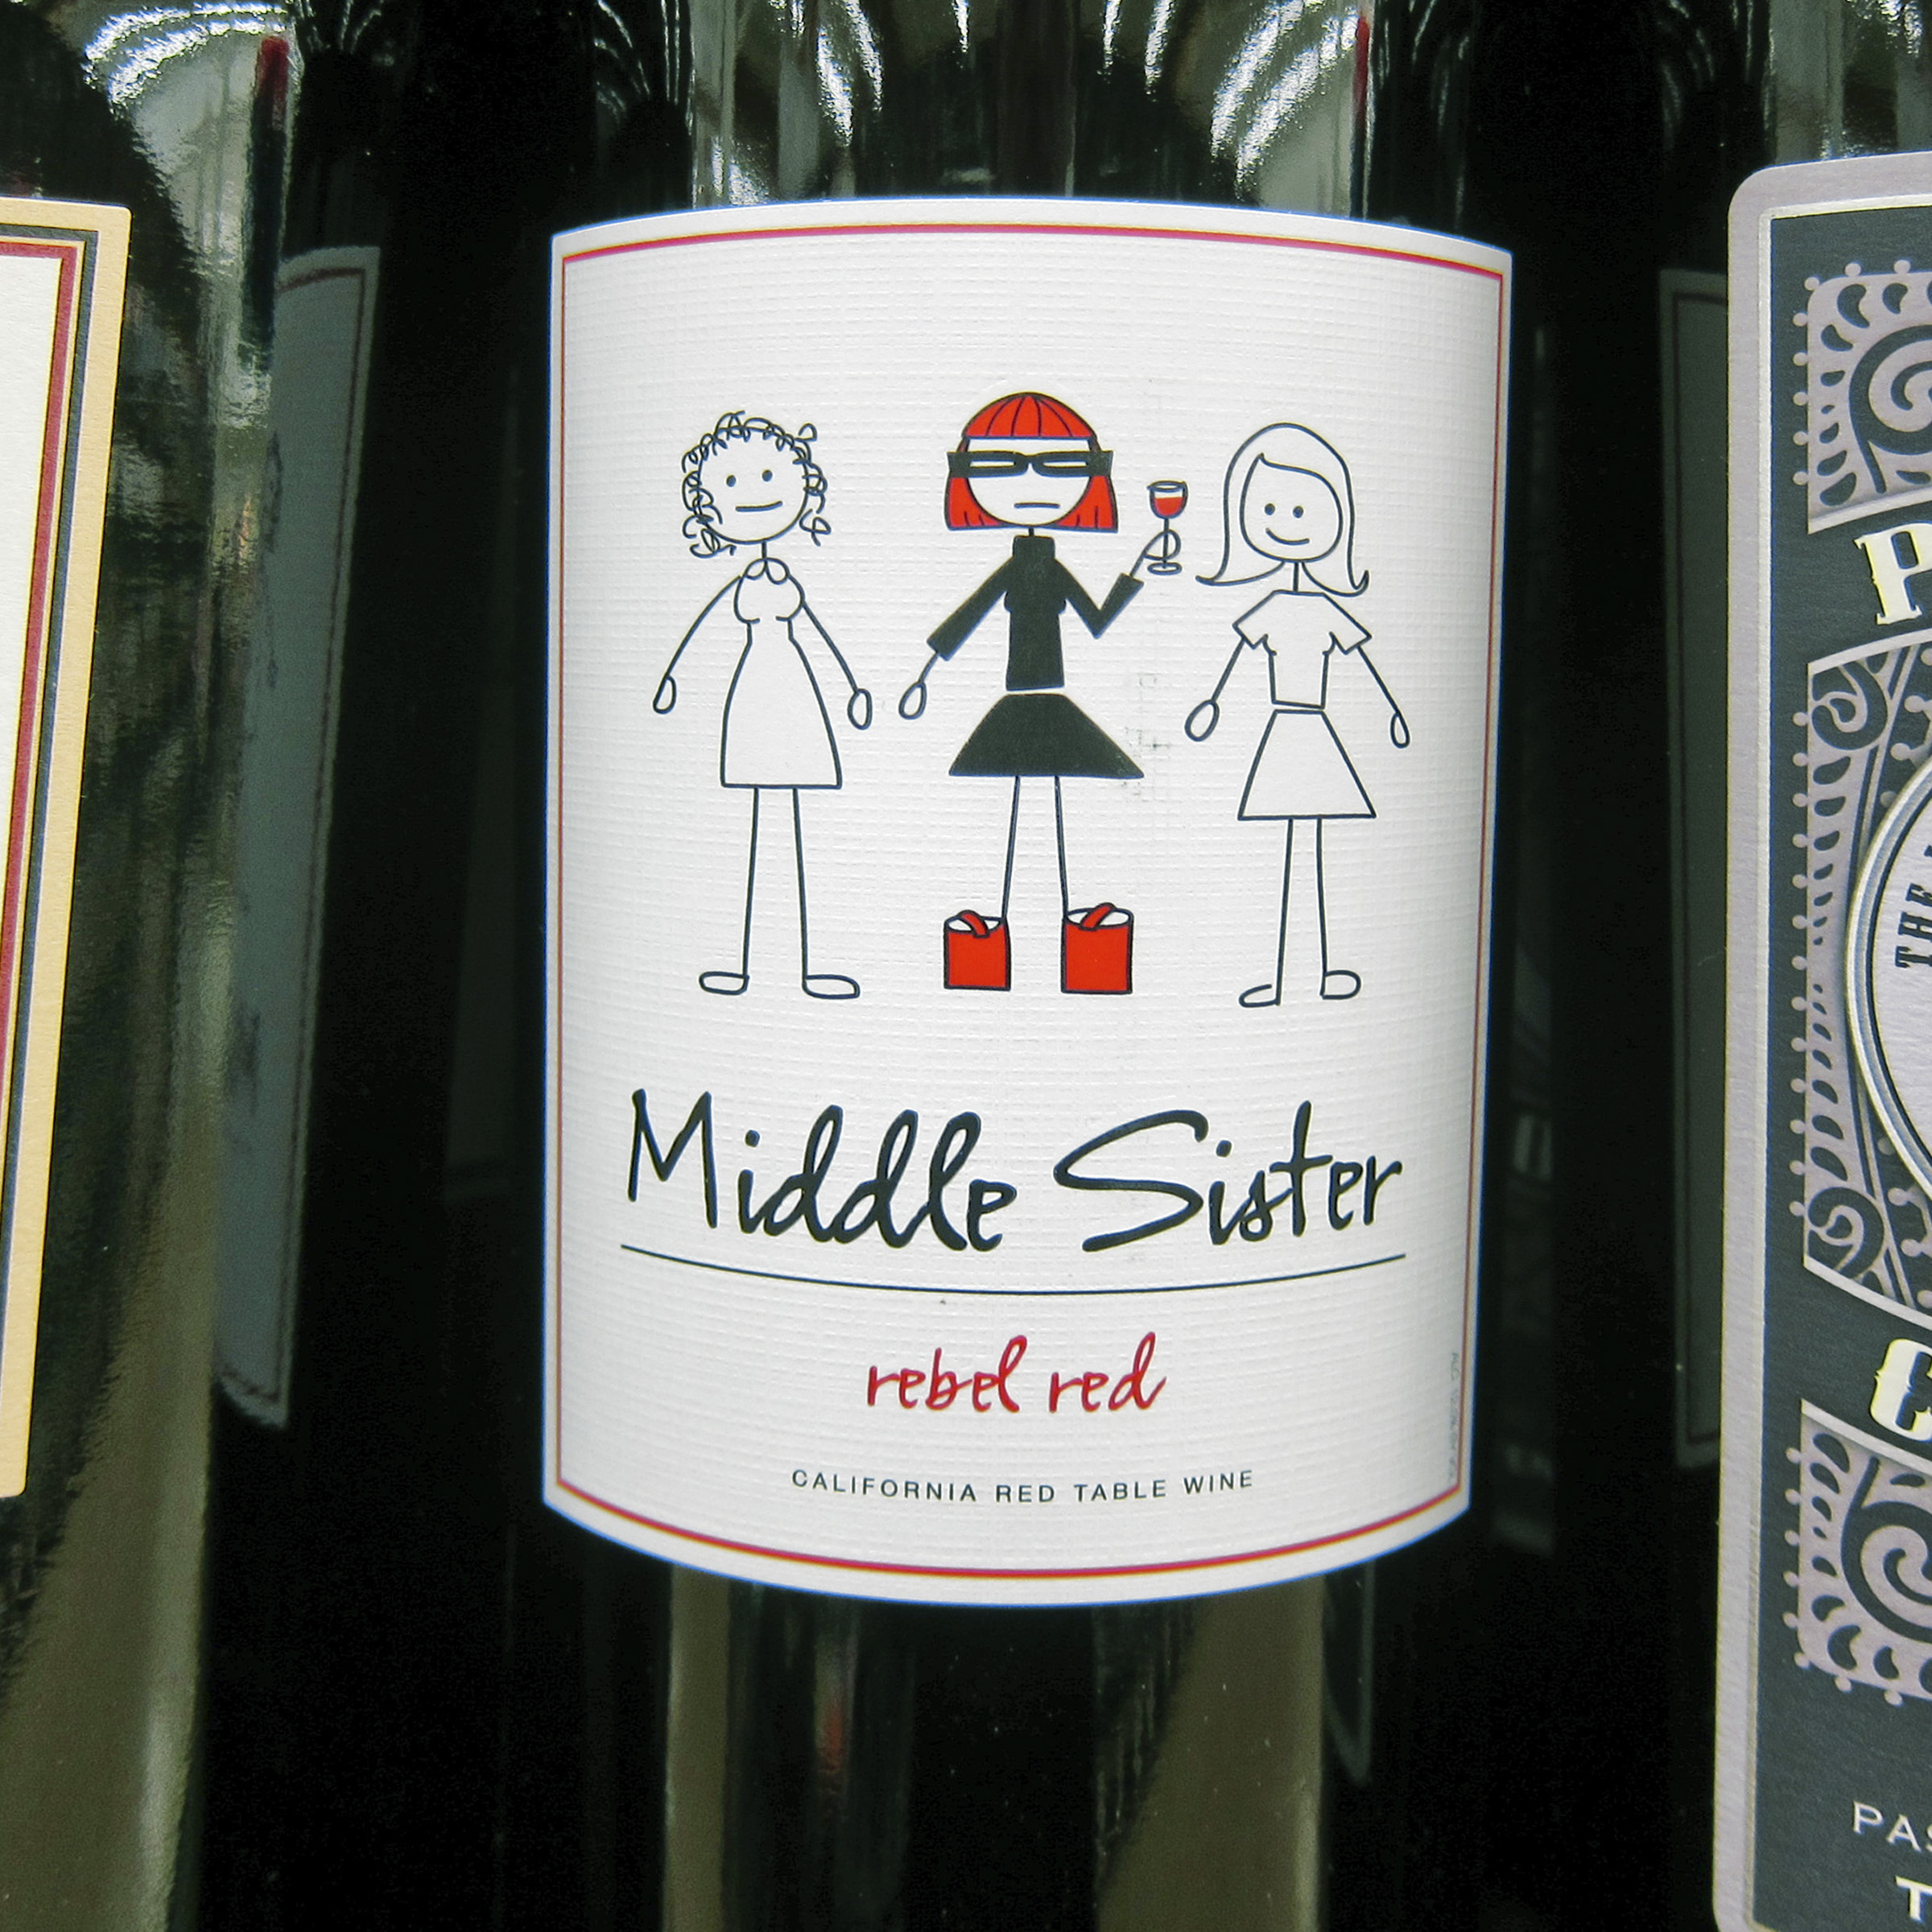
wine, green, drink, bottle, lighting, california, beer, wine bottle, women, liqueur, sacramento, www, likeamothtotheflame, alcoholic beverage, distilled beverage, drinkware